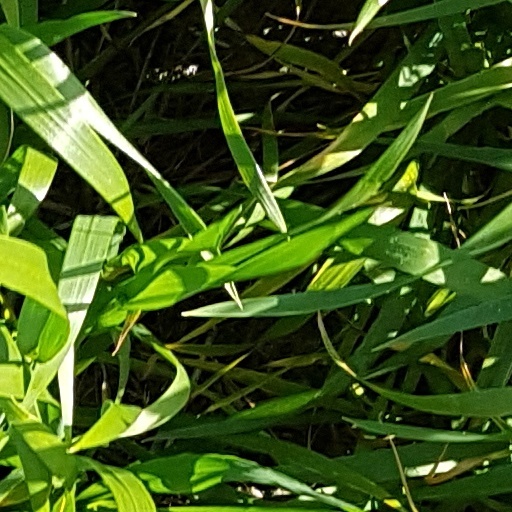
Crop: wheat